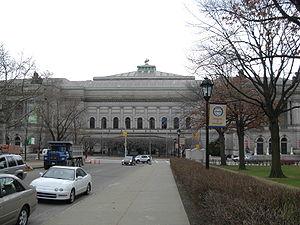
Le musée Carnegie d'histoire naturelle, situé à Pittsburgh en Pennsylvanie, a été fondé par l’industriel de la sidérurgie Andrew Carnegie en 1896. C'est un centre de recherche de réputation internationale et l'un des cinq plus grands musées d'histoire naturelle des États-Unis.